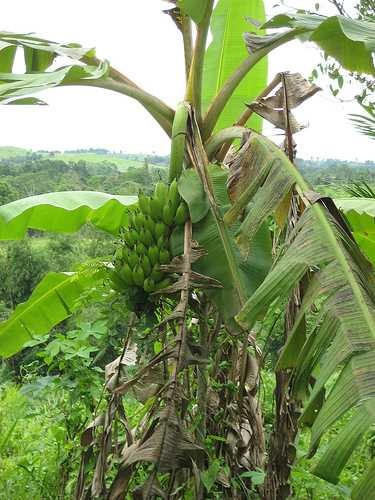
Label: Banana